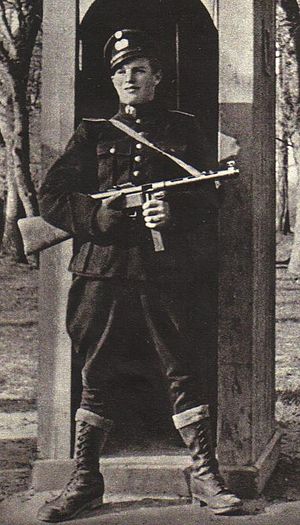
HIPO
Dansk HIPO-betjent på vagt ved Schalburgskolen, som lå på Høveltegård.
Bevæbnet betjent fra det danske korps HIPO (Hilfspolizei) står vagt ved Schalburgskolen under besættelsen i 1944-1945
HIPO eller Hilfspolizei var et dansk uniformeret korps, der fungerede som tysk hjælpepoliti i 1944-45. Betegnelsen er en forkortelse for Hilfspolizei.